Isabel Sanford's Honeymoon Hotel

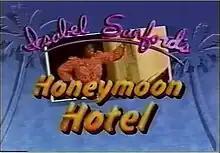

Isabel Sanford's Honeymoon Hotel is an American sitcom that was broadcast in first-run syndication in January 1987. The stripped series, airing five days a week, was created to showcase Isabel Sanford's comedic skills, but it failed to attract an audience and was quickly cancelled. The title of the series may have likely been inspired by an episode from the tenth season of "The Jeffersons" called "Honeymoon Hotel".